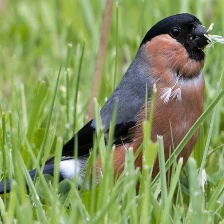
Species: EURASIAN BULLFINCH
Scientific name: PYRRHULA PYRRHULA